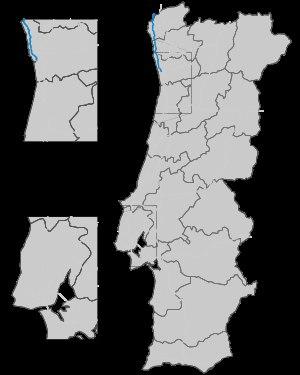
L'autoroute portugaise A28 relie actuellement Porto à provisoirement Vilar de mouros, en passant par Póvoa de Varzim, Esposende et Viana do Castelo. Elle traverse le littoral nord du pays. Sa longueur actuelle est de 92 kilomètres mais il est prévu de la prolonger jusqu'à Valença.